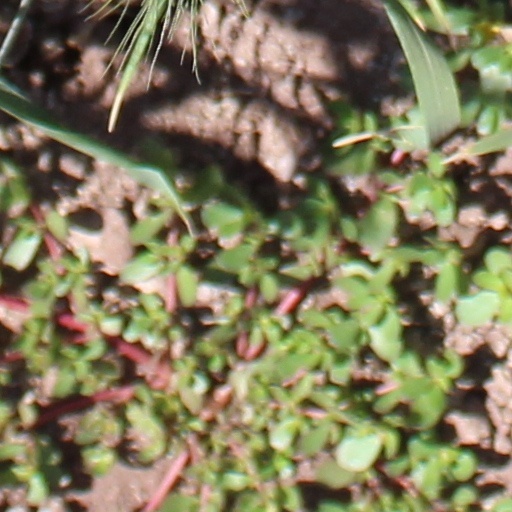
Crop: wheat